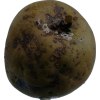
Label: pear